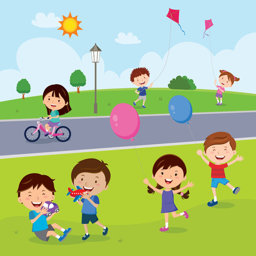
children having fun in the park illustration